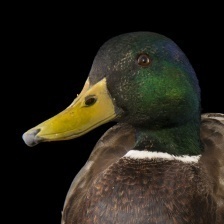
Species: MALLARD DUCK
Scientific name: ANAS PLATYRHYNCHOS
ImageNet parent category: drake